De Havilland Vampire

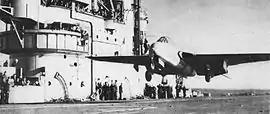
The first carrier landing and takeoff of a jet aircraft in 1945 – Eric "Winkle" Brown taking off from

On 8 June 1946, the Vampire was introduced to the British public when Fighter Command's 247 Squadron was given the honour of leading the flypast over London at the Victory Day Celebrations. The Vampire was a versatile aircraft, setting many aviation firsts and records, being the first RAF fighter with a top speed in excess of . On 3 December 1945, a Sea Vampire piloted by Captain Eric "Winkle" Brown became the first pure-jet aircraft to land on and take off from an aircraft carrier.